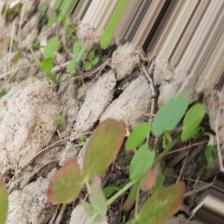
Label: Lentil Rust